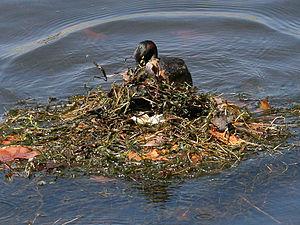
Un nid d'oiseau est un nid où les oiseaux pondent et incubent leurs œufs et élèvent leurs oisillons. Selon les espèces, il peut être de forme et de constitution très variées et être construit dans des milieux très différents.